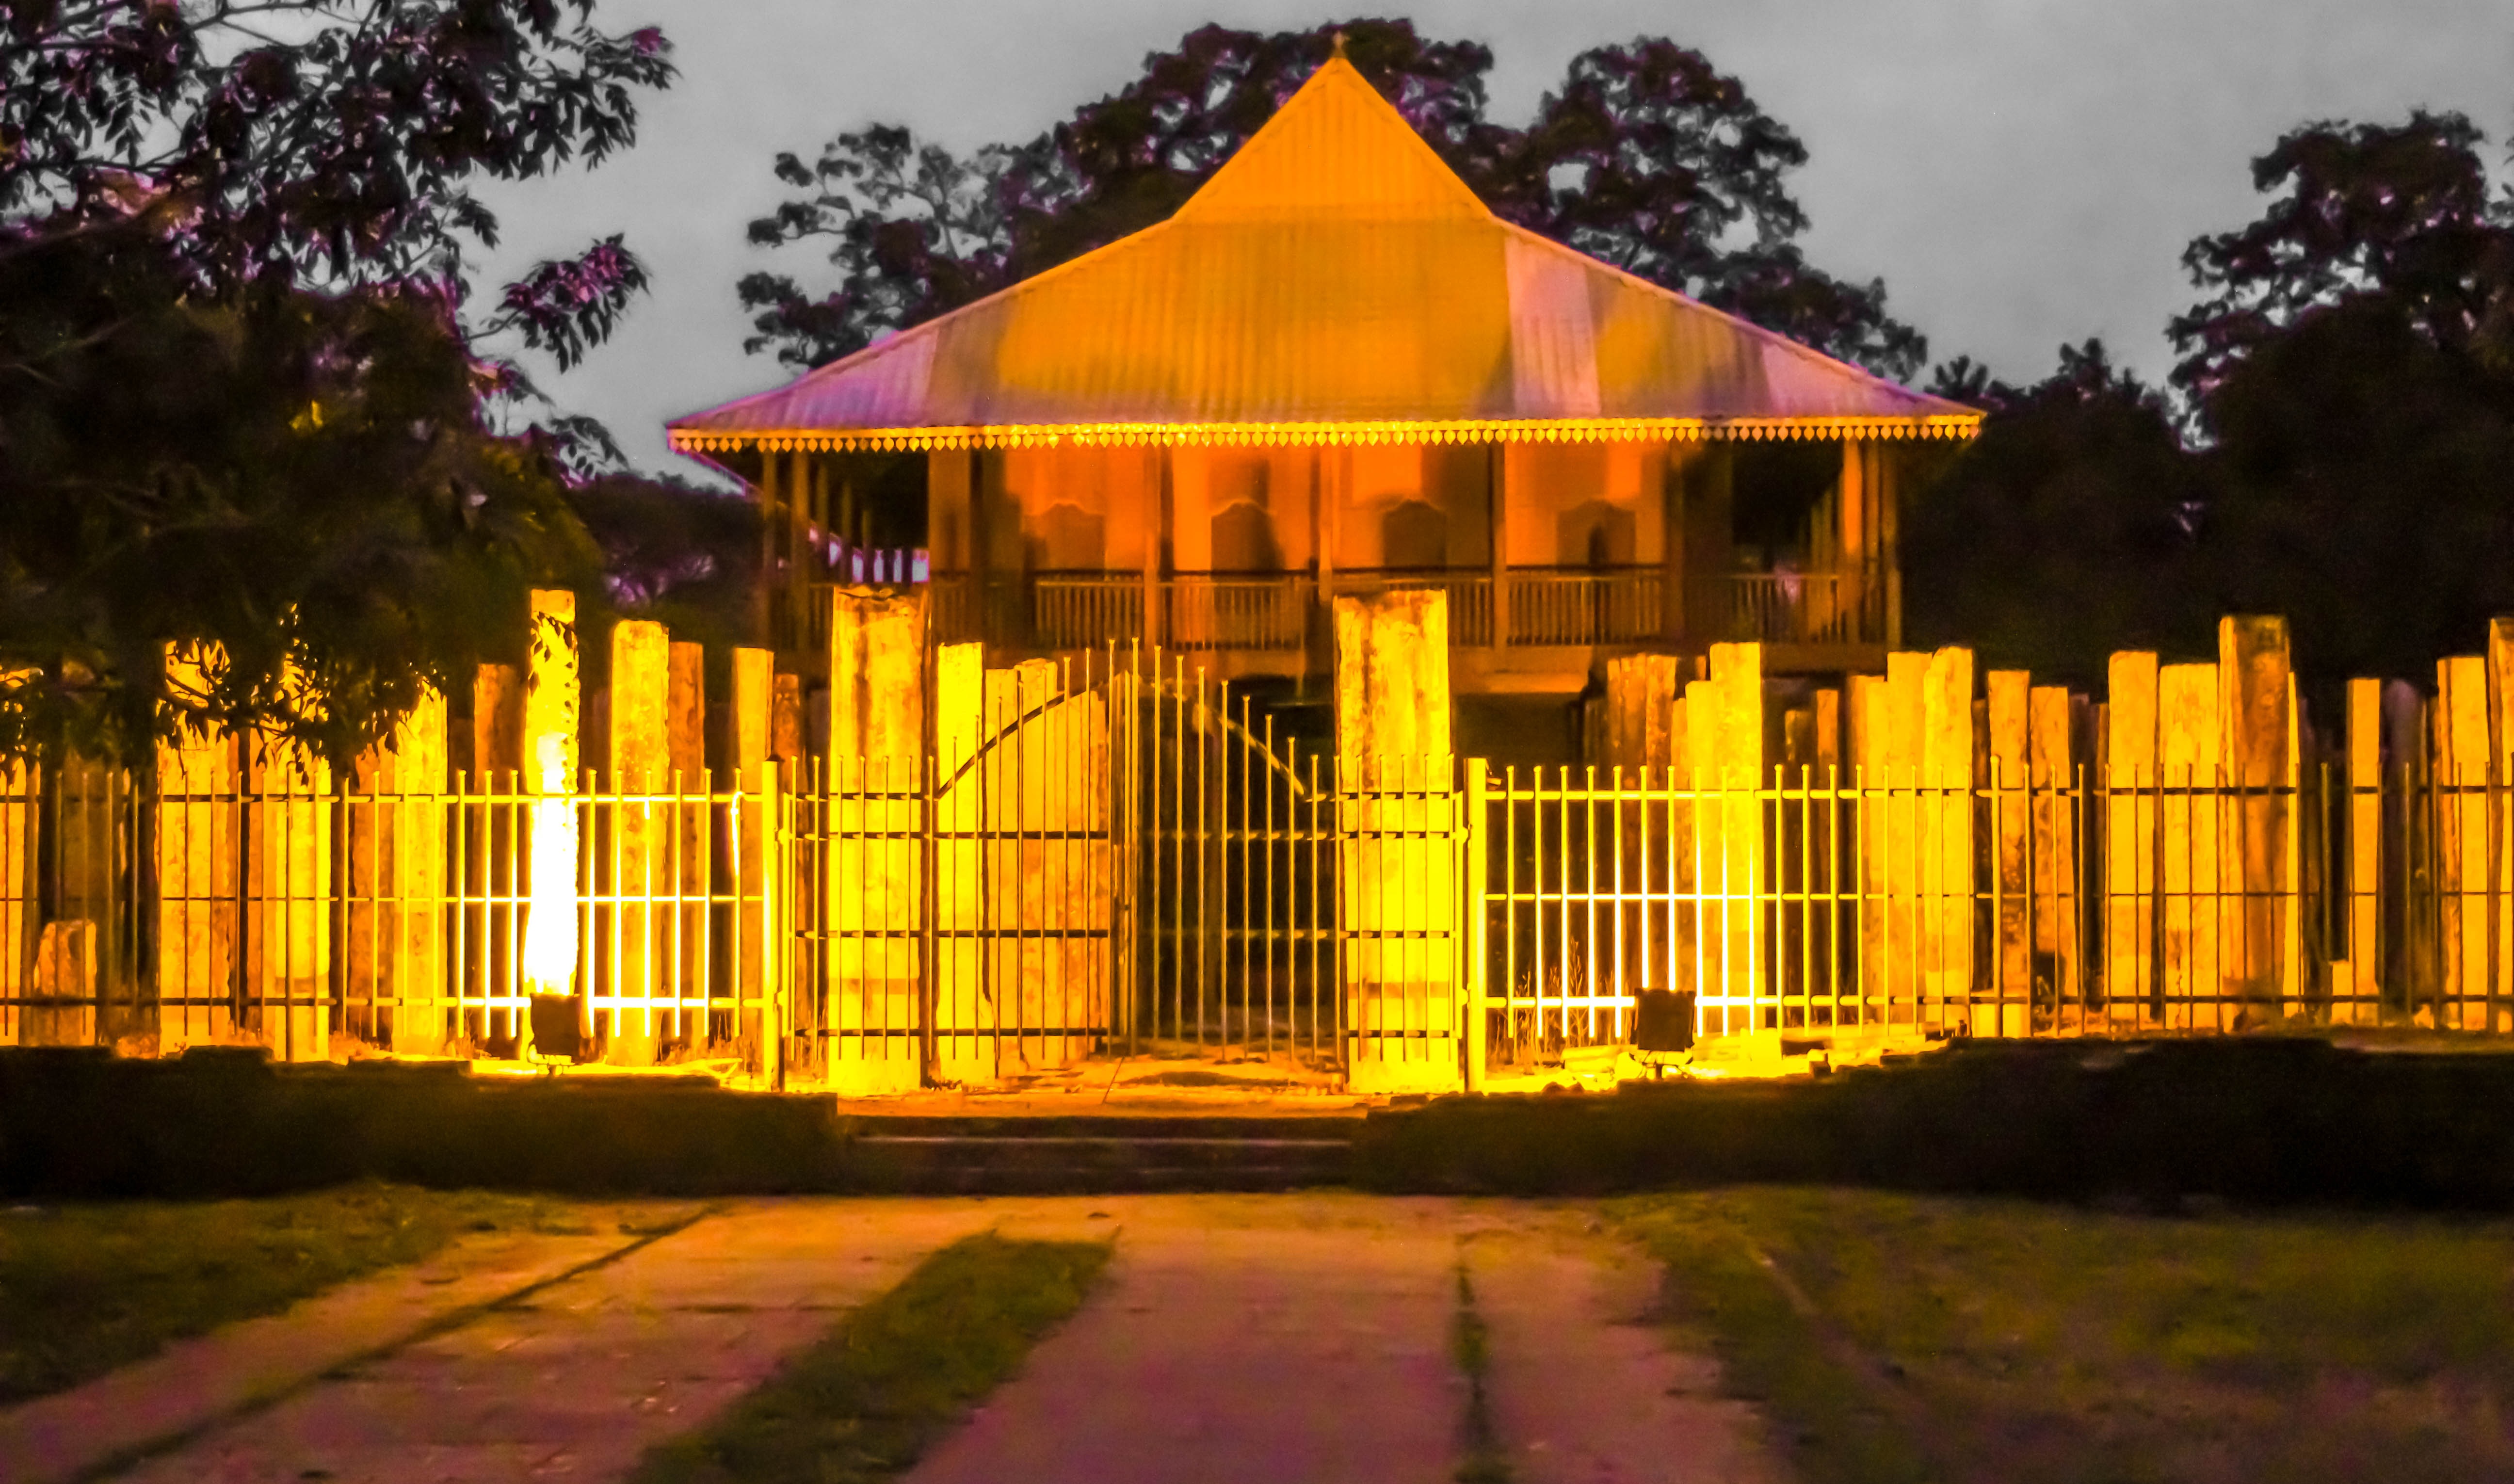
landscape, nature, architecture, structure, sky, sunset, vintage, retro, house, town, building, palace, old, city, wall, stone, tourist, travel, construction, religion, ancient, landmark, abandoned, grunge, blue, historic, tourism, brick, place of worship, archaeology, temple, resort, ruins, culture, history, famous, historical, estate, ruined, architectural, hacienda